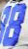
Number: 8